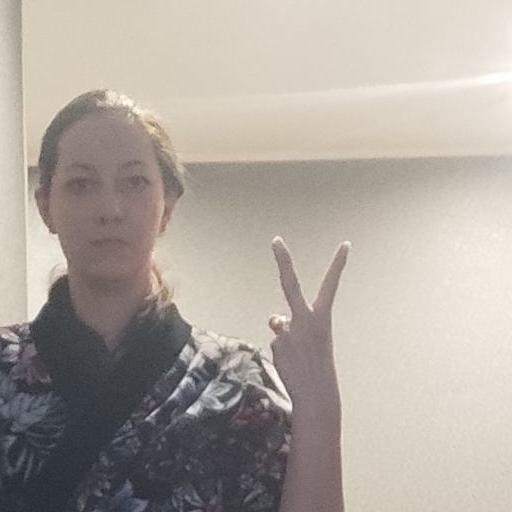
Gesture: peace_inverted